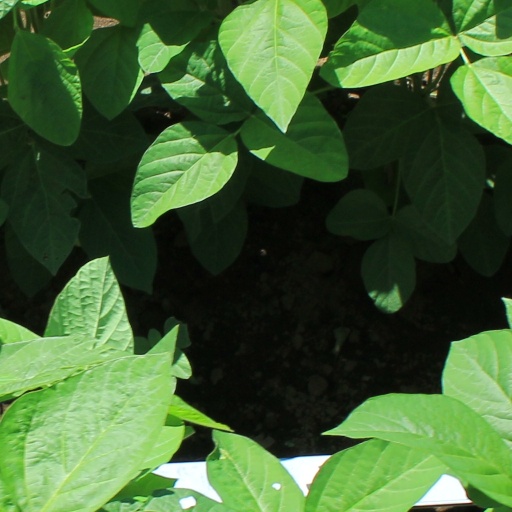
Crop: soybean